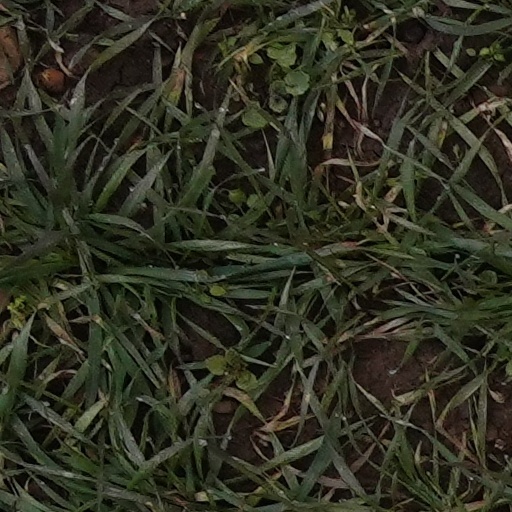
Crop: wheat